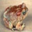
Label: frog